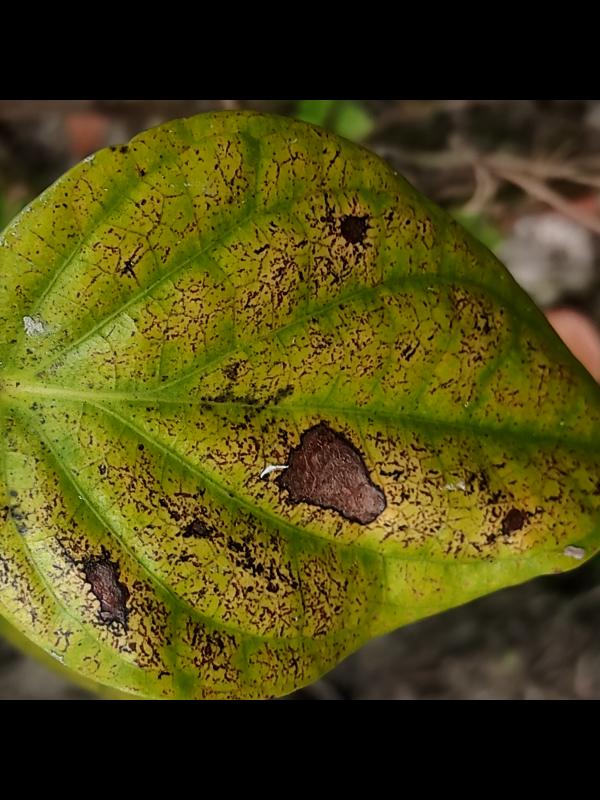
Label: Fungal_Brown_Spot_Disease